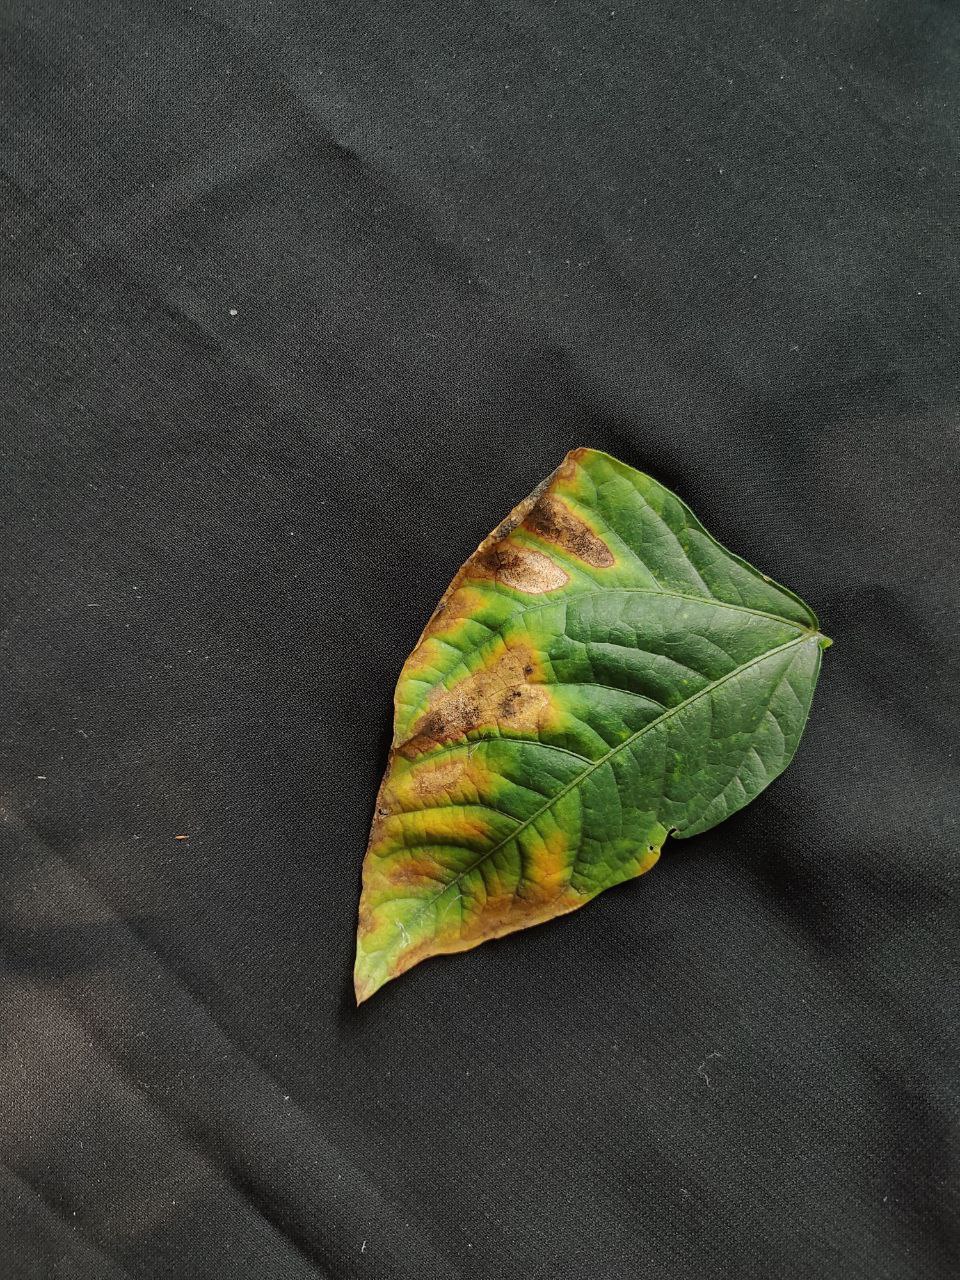
Crop: cowpea
Leaf condition: Bacterial wilt